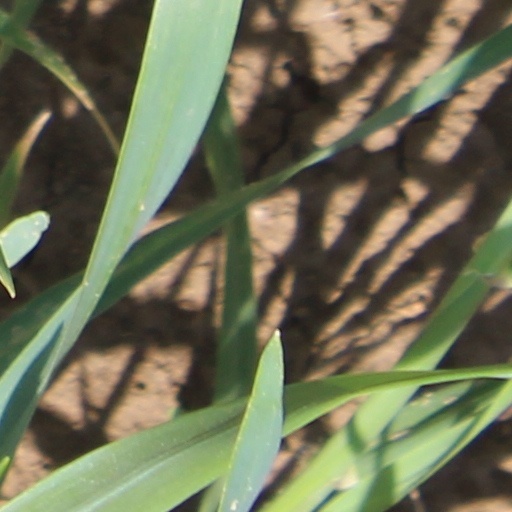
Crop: wheat